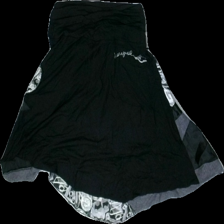
View: back
Type: Skirt
Category: Ladies
Brand: Desigual
Colors: Grey, Black, White
Material: 100% Viscose 100% Polyester
Pattern: Other
Cut: Cropped
Size: XS
Season: Summer
Price range: 50-100
Recommended usage: Reuse